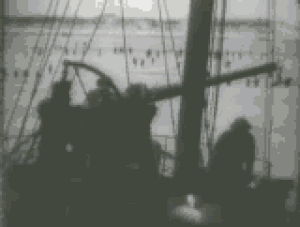
L'évacuation de Dunkerque, communément appelé le miracle de Dunkerque, ou sous le nom de code opération Dynamo par les Britanniques, est un épisode de la Seconde Guerre mondiale, consistant en l'évacuation des soldats alliés des plages et du port de Dunkerque, en France, entre le 26 mai et les premières heures du 3 juin 1940, après que ces troupes britanniques, françaises et belges ont été coupées de leurs arrières par l'armée allemande pendant la bataille de Dunkerque.